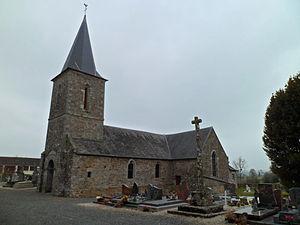
Église Saint-Pierre de fr:Maupertuis (Manche)
Maupertuis est une commune française, située dans le département de la Manche en région Normandie, peuplée de 137 habitants.